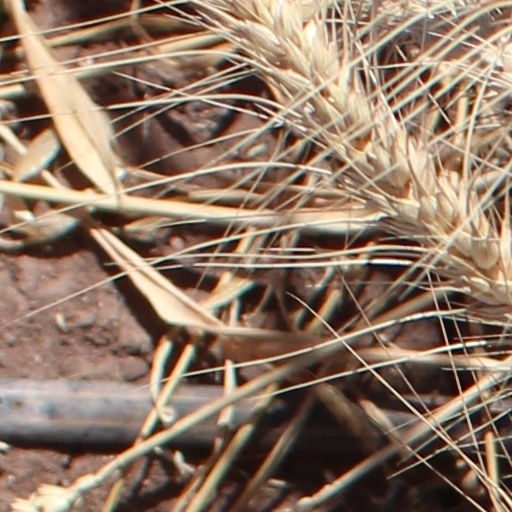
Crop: wheat